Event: Nepal Earthquake
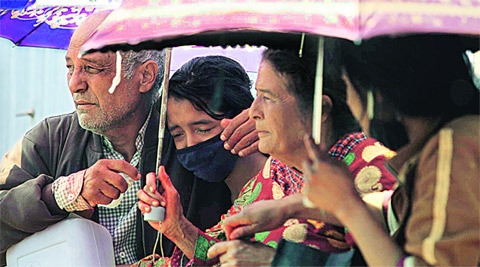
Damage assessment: no_damage